Pashtunistan

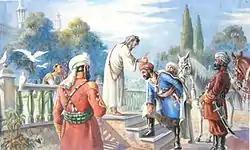
Coronation of Ahmad Shah Durrani in 1747 by a 20th-century Afghan artist, Abdul Ghafoor Breshna.

During the Delhi Sultanate era, the region was ruled by mainly Afghan and various, largely Sunni, Hanafi-jurisprudential driven Turkic dynasties from Delhi, India. An early Pashtun nationalist was the "Warrior-poet" Khushal Khan Khattak, who was imprisoned by the Mughal emperor Aurangzeb for trying to incite the Pashtuns to rebel against the rule of the Mughals. However, despite sharing a common language and believing in a common ancestry, the Pashtuns first achieved unity in the 18th century. The eastern parts of "Pashtunistan" were ruled by the Mughal Empire, while the western parts were ruled by the Persian Safavids as their easternmost provinces. During the early 18th century, Pashtun tribes led by Mirwais Hotak successfully revolted against the Safavids in the city of Kandahar. In a chain of events, he declared Kandahar and other parts of what is now southern Afghanistan independent. By 1738 the Mughal Empire had been crushingly defeated and their capital sacked and looted by forces of a new Iranian ruler; the military genius and commander Nader Shah. Besides Persian, Turkmen, and Caucasian forces, Nader was also accompanied by the young Ahmad Shah Durrani, and 4,000 well trained Abdali Pashtun troops from what is now Afghanistan.